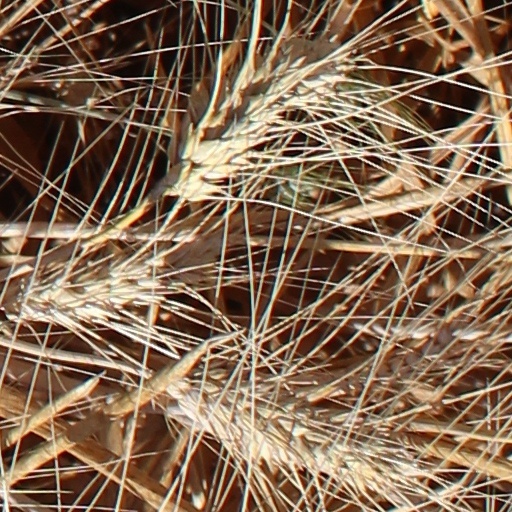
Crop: wheat